Poltava

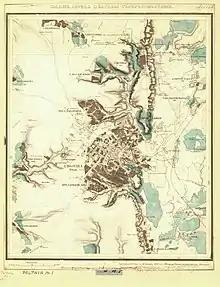
Map of Poltava 1857

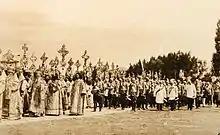
The 200th Anniversary celebrations of the Battle of Poltava in June 1909

On 2 February 1808, the Poltava Male Gymnasium was established. On 20 June 1808 some 54 families of craftsmen were invited to the city from German principalities and settled in the newly established German Sloboda neighborhood with about 50 clay-made houses. In 1810 there were 8,328 people living in Poltava; that same year, the city's first theater was built. In August 1812, on orders of Little Russia Governor General Lobanov-Rostovsky, the famed Ukrainian writer and statesman Ivan Kotlyarevsky formed the 5th Poltava Cavalry Cossack Regiment.